Pulmonary bay

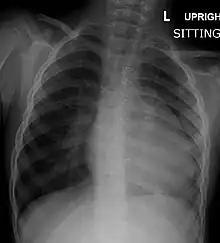
A CXR of a child with tetralogy of Fallot

Pulmonary bay is a medical term which describes a finding on the chest radiograph. In pulmonary bay, there is a concavity where you would normally find the pulmonary artery. Pulmonary bay is most commonly associated with tetralogy of Fallot, however it may also be seen in other conditions where there is a reduced outflow from the pulmonary artery.